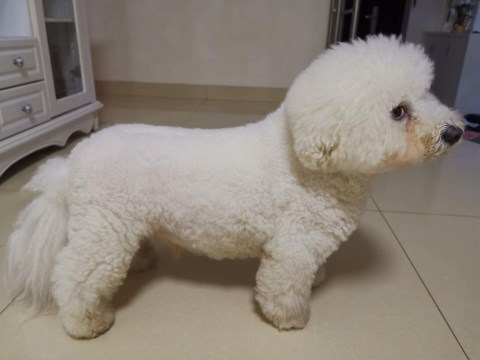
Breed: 3083-n000117-Bichon_Frise